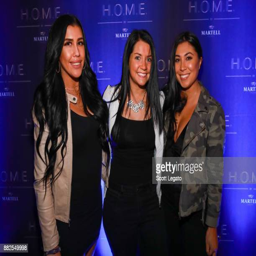
general view during the home by event